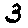
Label: 3